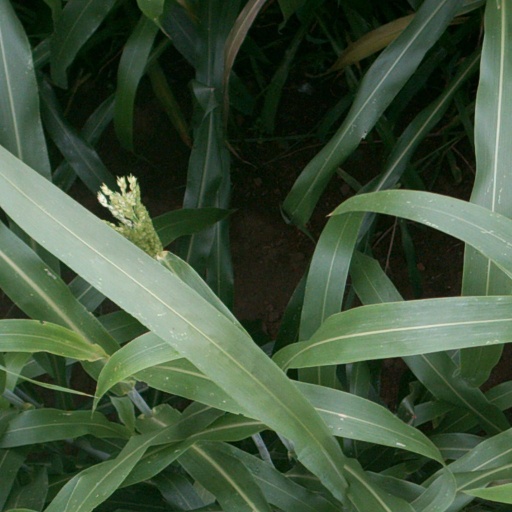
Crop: sorghum